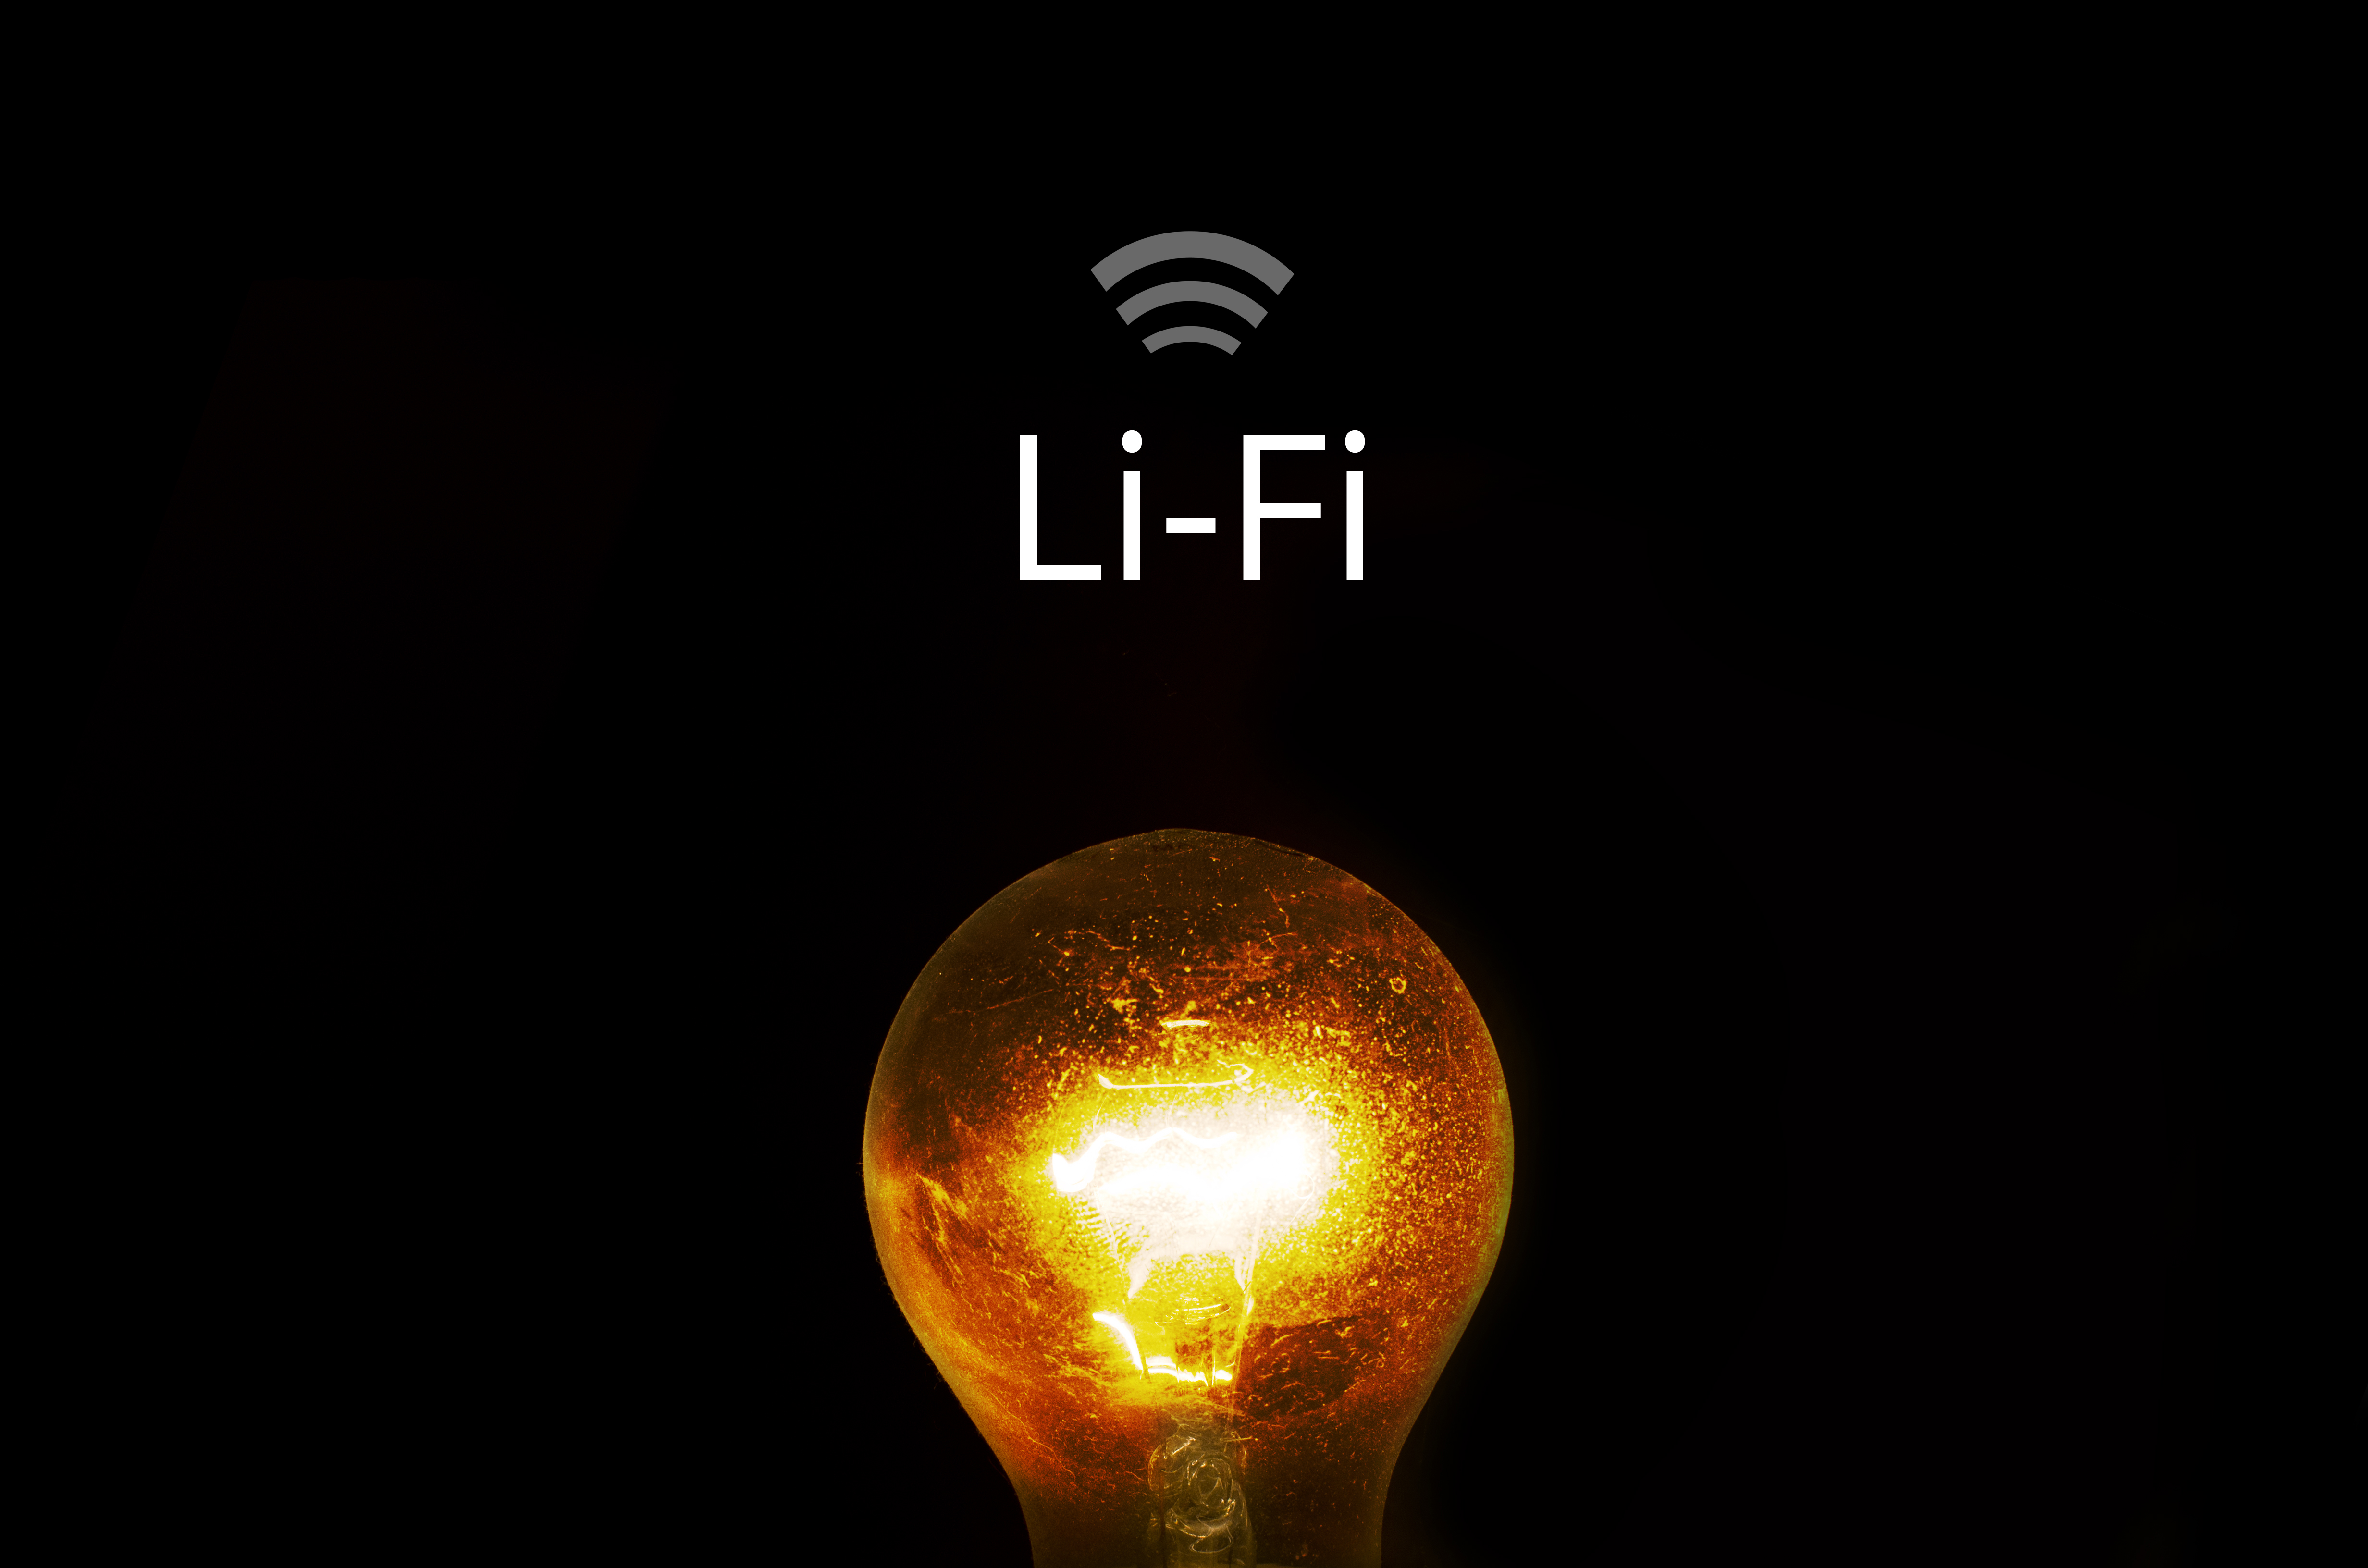
night, darkness, light bulb, lighting, heat, font, graphics, still life photography, computer wallpaper